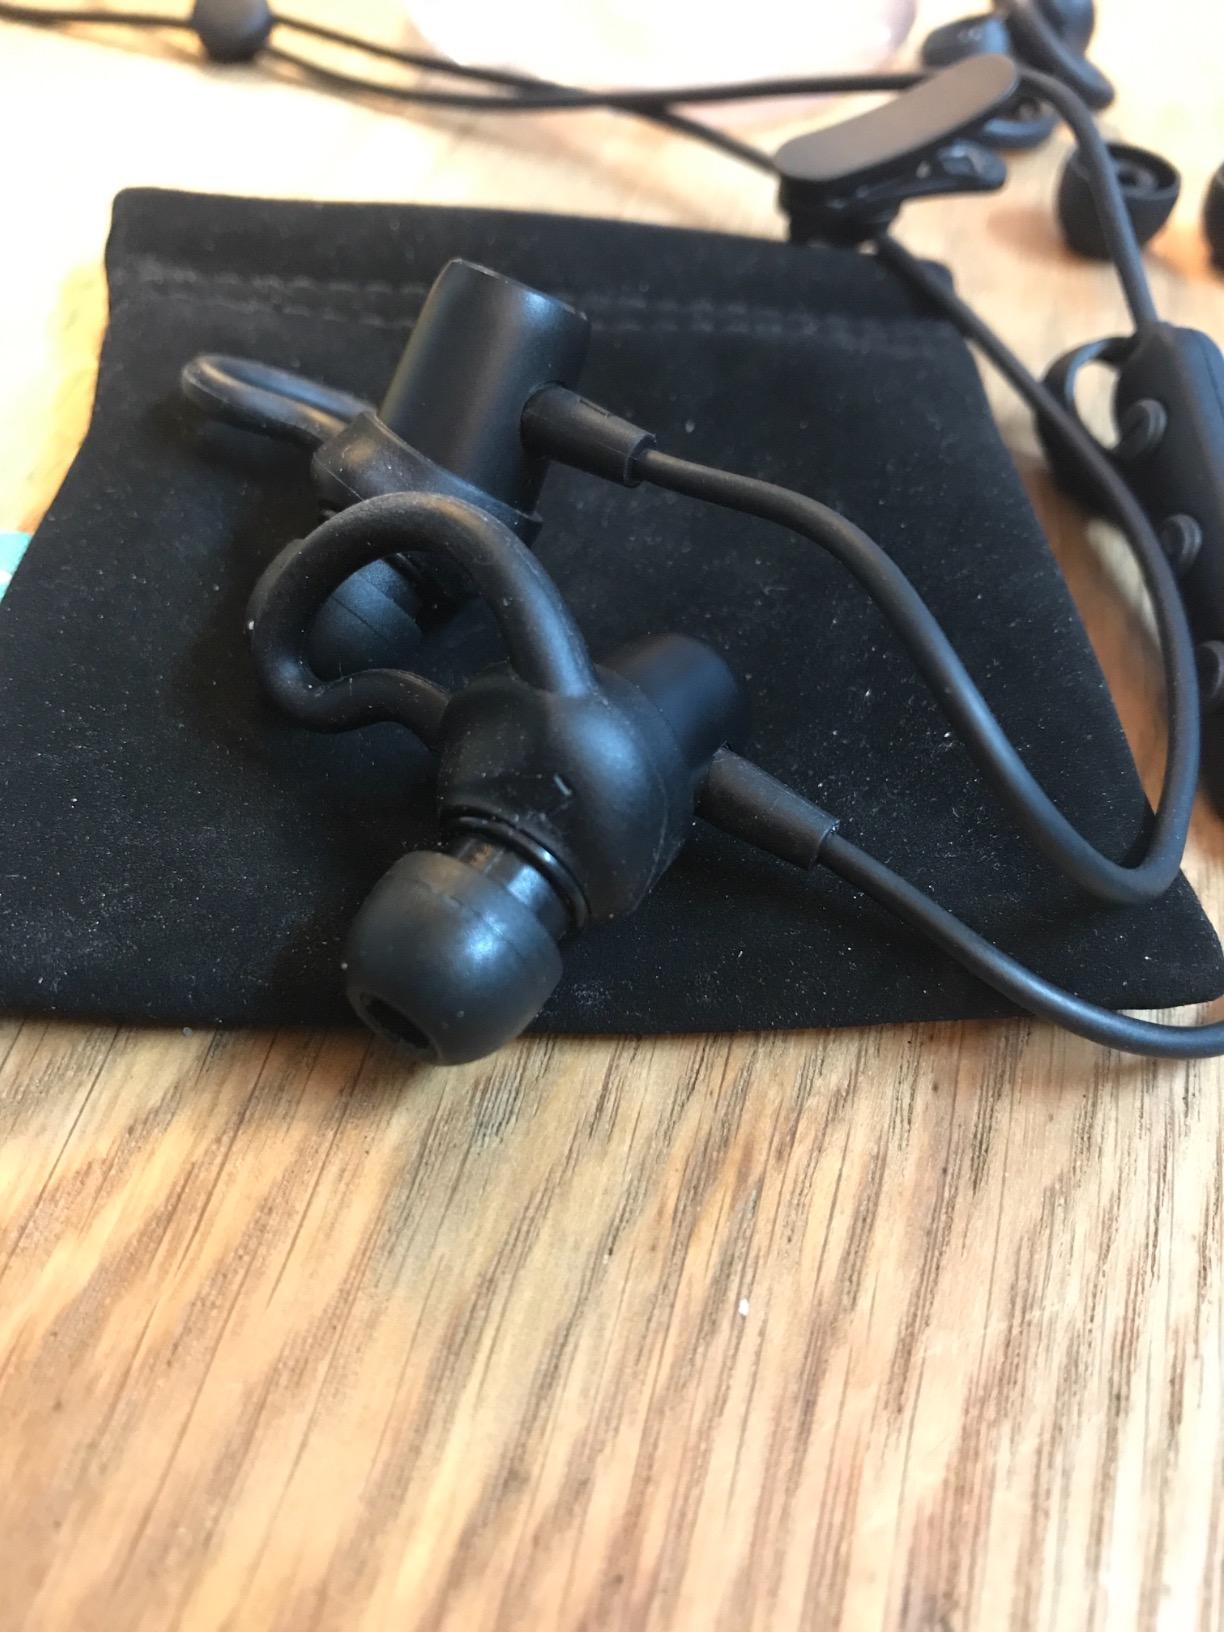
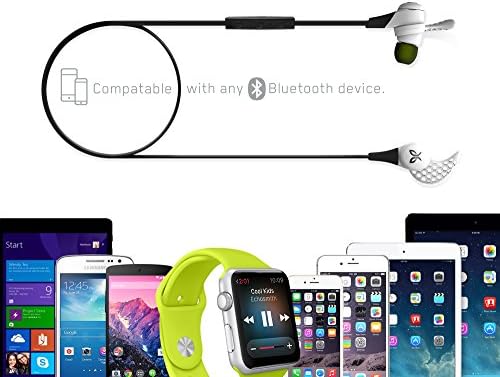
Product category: headphones
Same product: no